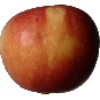
Label: braeburn_apple